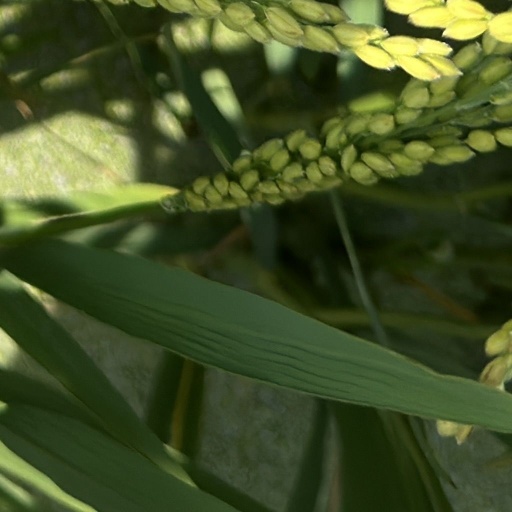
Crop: rice